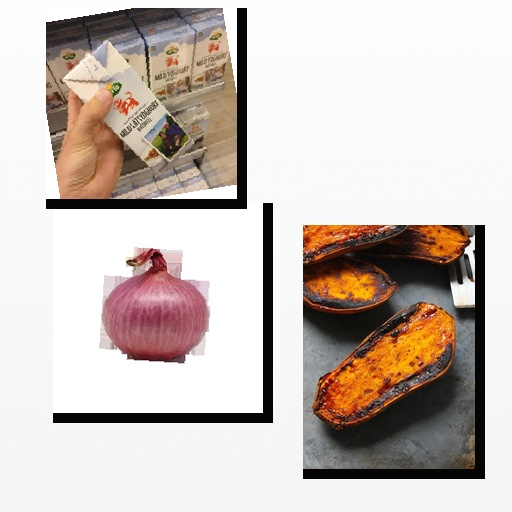
Food items: natural_low_fat_yogurt, onion, sweet_potato